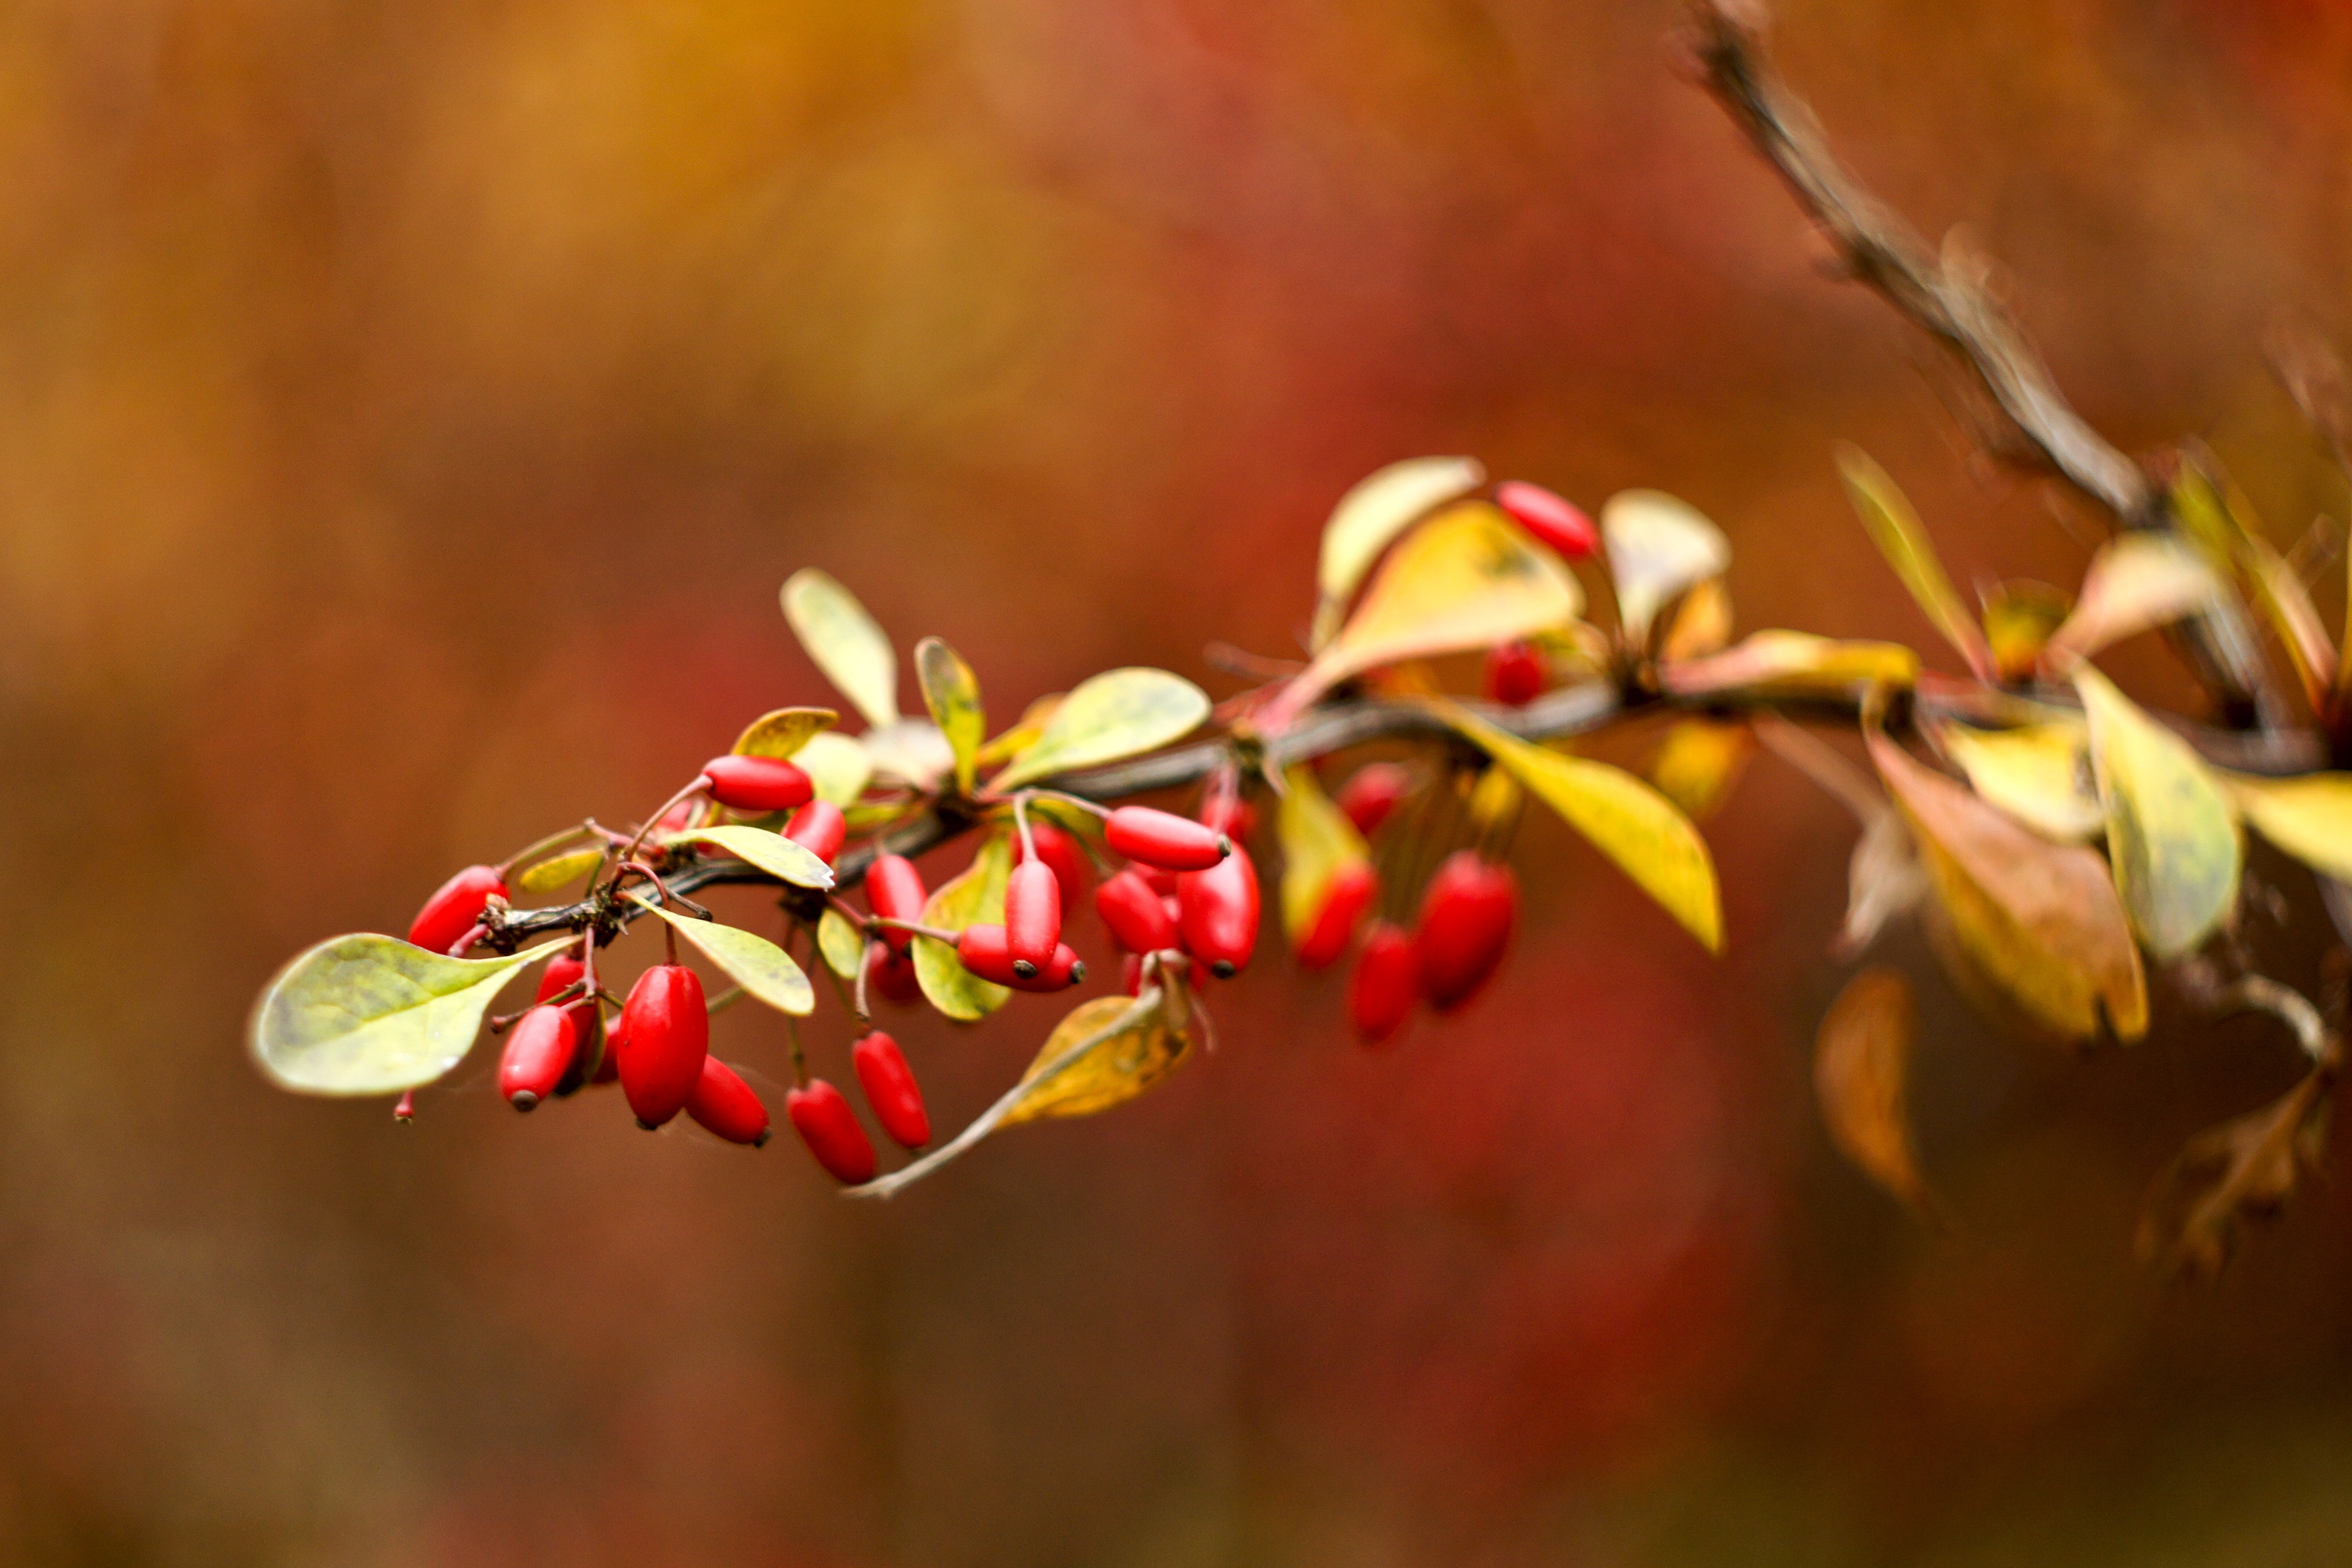
tree, nature, branch, blossom, plant, sunlight, leaf, flower, petal, foliage, produce, autumn, botany, flora, season, twig, wildflower, close up, shrub, macro photography, flowering plant, plant stem, land plant, briar